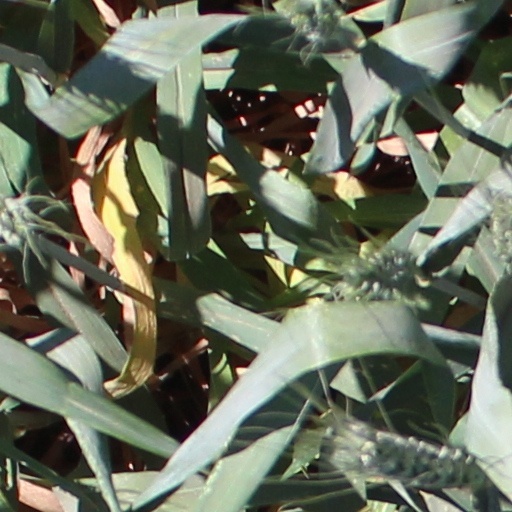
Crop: wheat